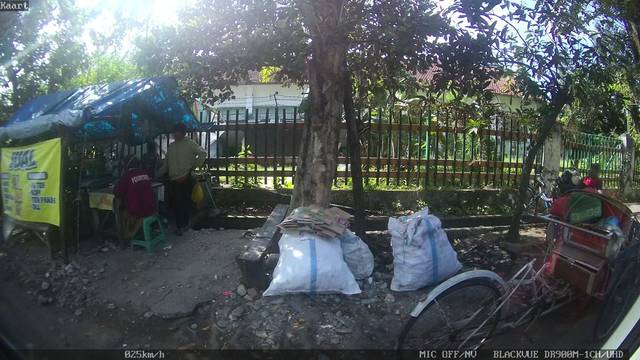
Region: Indonesia
Coordinates: -7.29, 112.75